O'Higgins F.C.

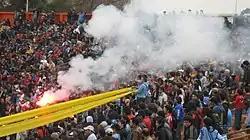
The tragedy affected members of the Trinchera Celeste.

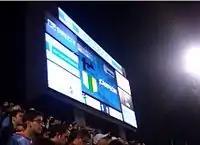
O'Higgins announced as champion at the 2014 Supercopa de Chile.

The first coach of the club was Francisco Hormazábal, who was signed for the 1955 Primera División tournament. In 1957, the board hired European Carlos Snopec as manager, who was the first international coach of the club. From 1958 to 1960 Argentine José Salerno was the manager of the club. The club went through three managers in 1961, and four managers in 1972.